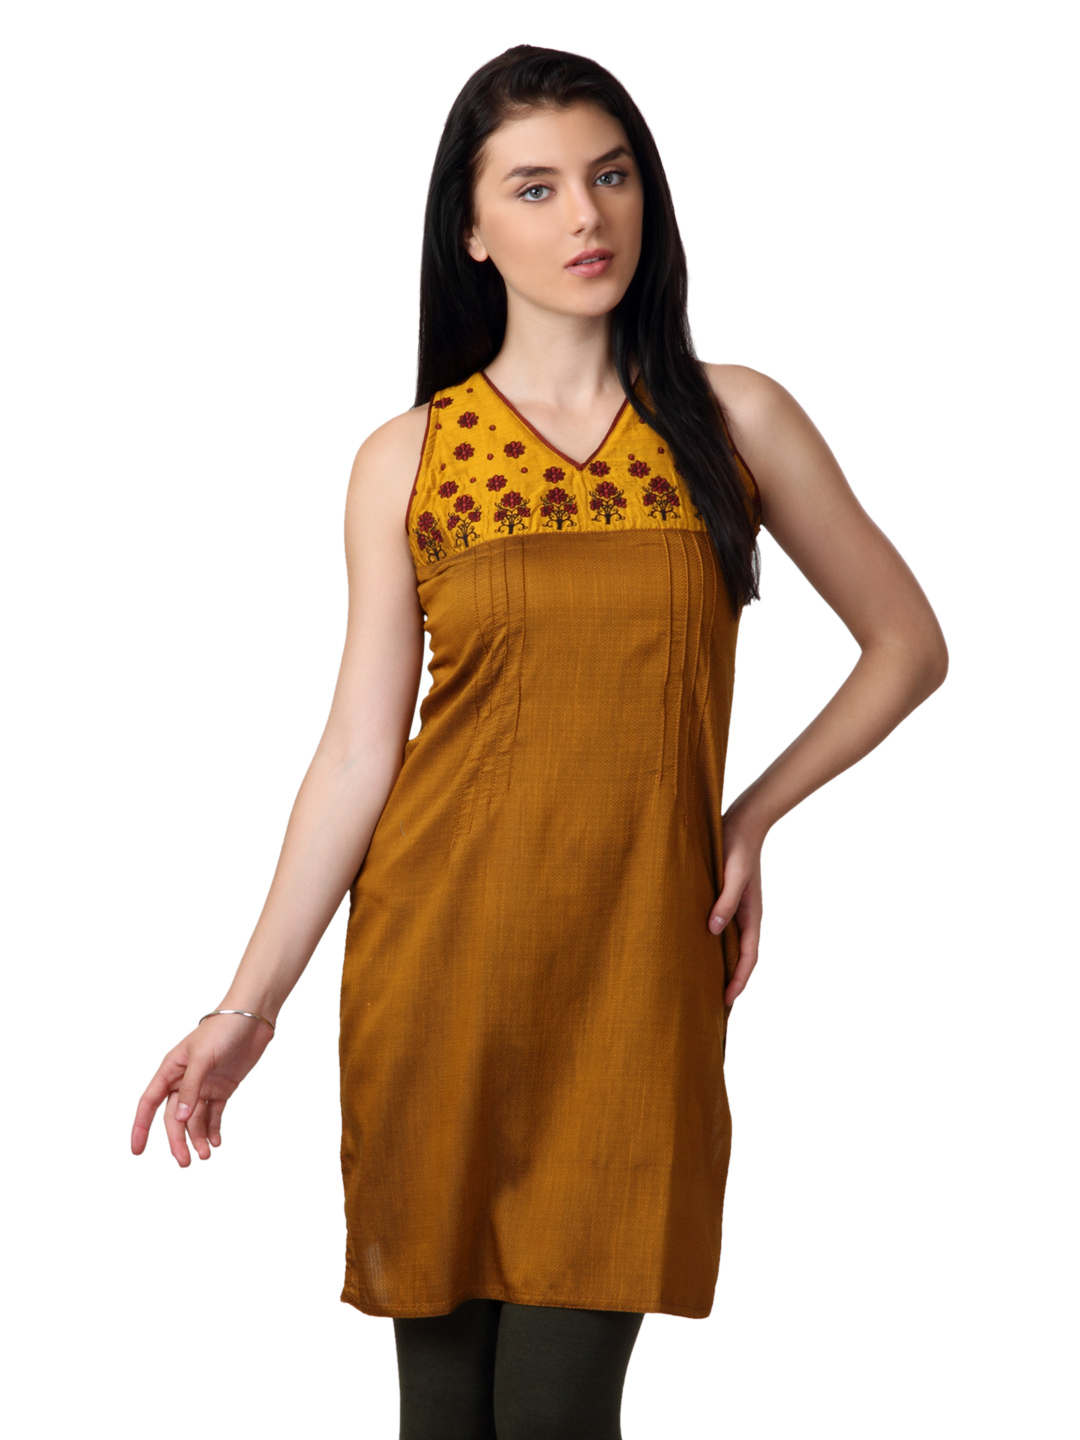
ALayna Women Mustard Kurta
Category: Apparel / Topwear / Kurtas
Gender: Women
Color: Mustard
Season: Summer 2012
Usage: Ethnic